Art Anderson

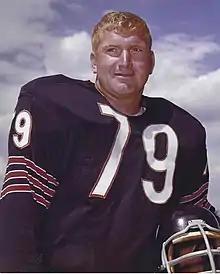
Anderson in 1962

Arthur Anthony Anderson (October 9, 1936 – February 25, 2021) was a professional American football offensive tackle in the National Football League (NFL). He is one of the few tackles to prevent Pro Football Hall of Fame inductee Deacon Jones from accomplishing any sacks in a game (1961 season). His teammates on the Chicago Bears under George Halas included Pro Football Hall of Fame inductees Stan Jones (his close friend), Doug Atkins, and 1961 rookie Mike Ditka.